Olesya Aliyeva

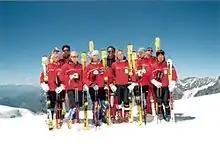

Olesya Murtazaliyevna Aliyeva (born 17 August 1977) is a Russian former alpine skier who competed in the 1998 Winter Olympics and 2006 Winter Olympics.